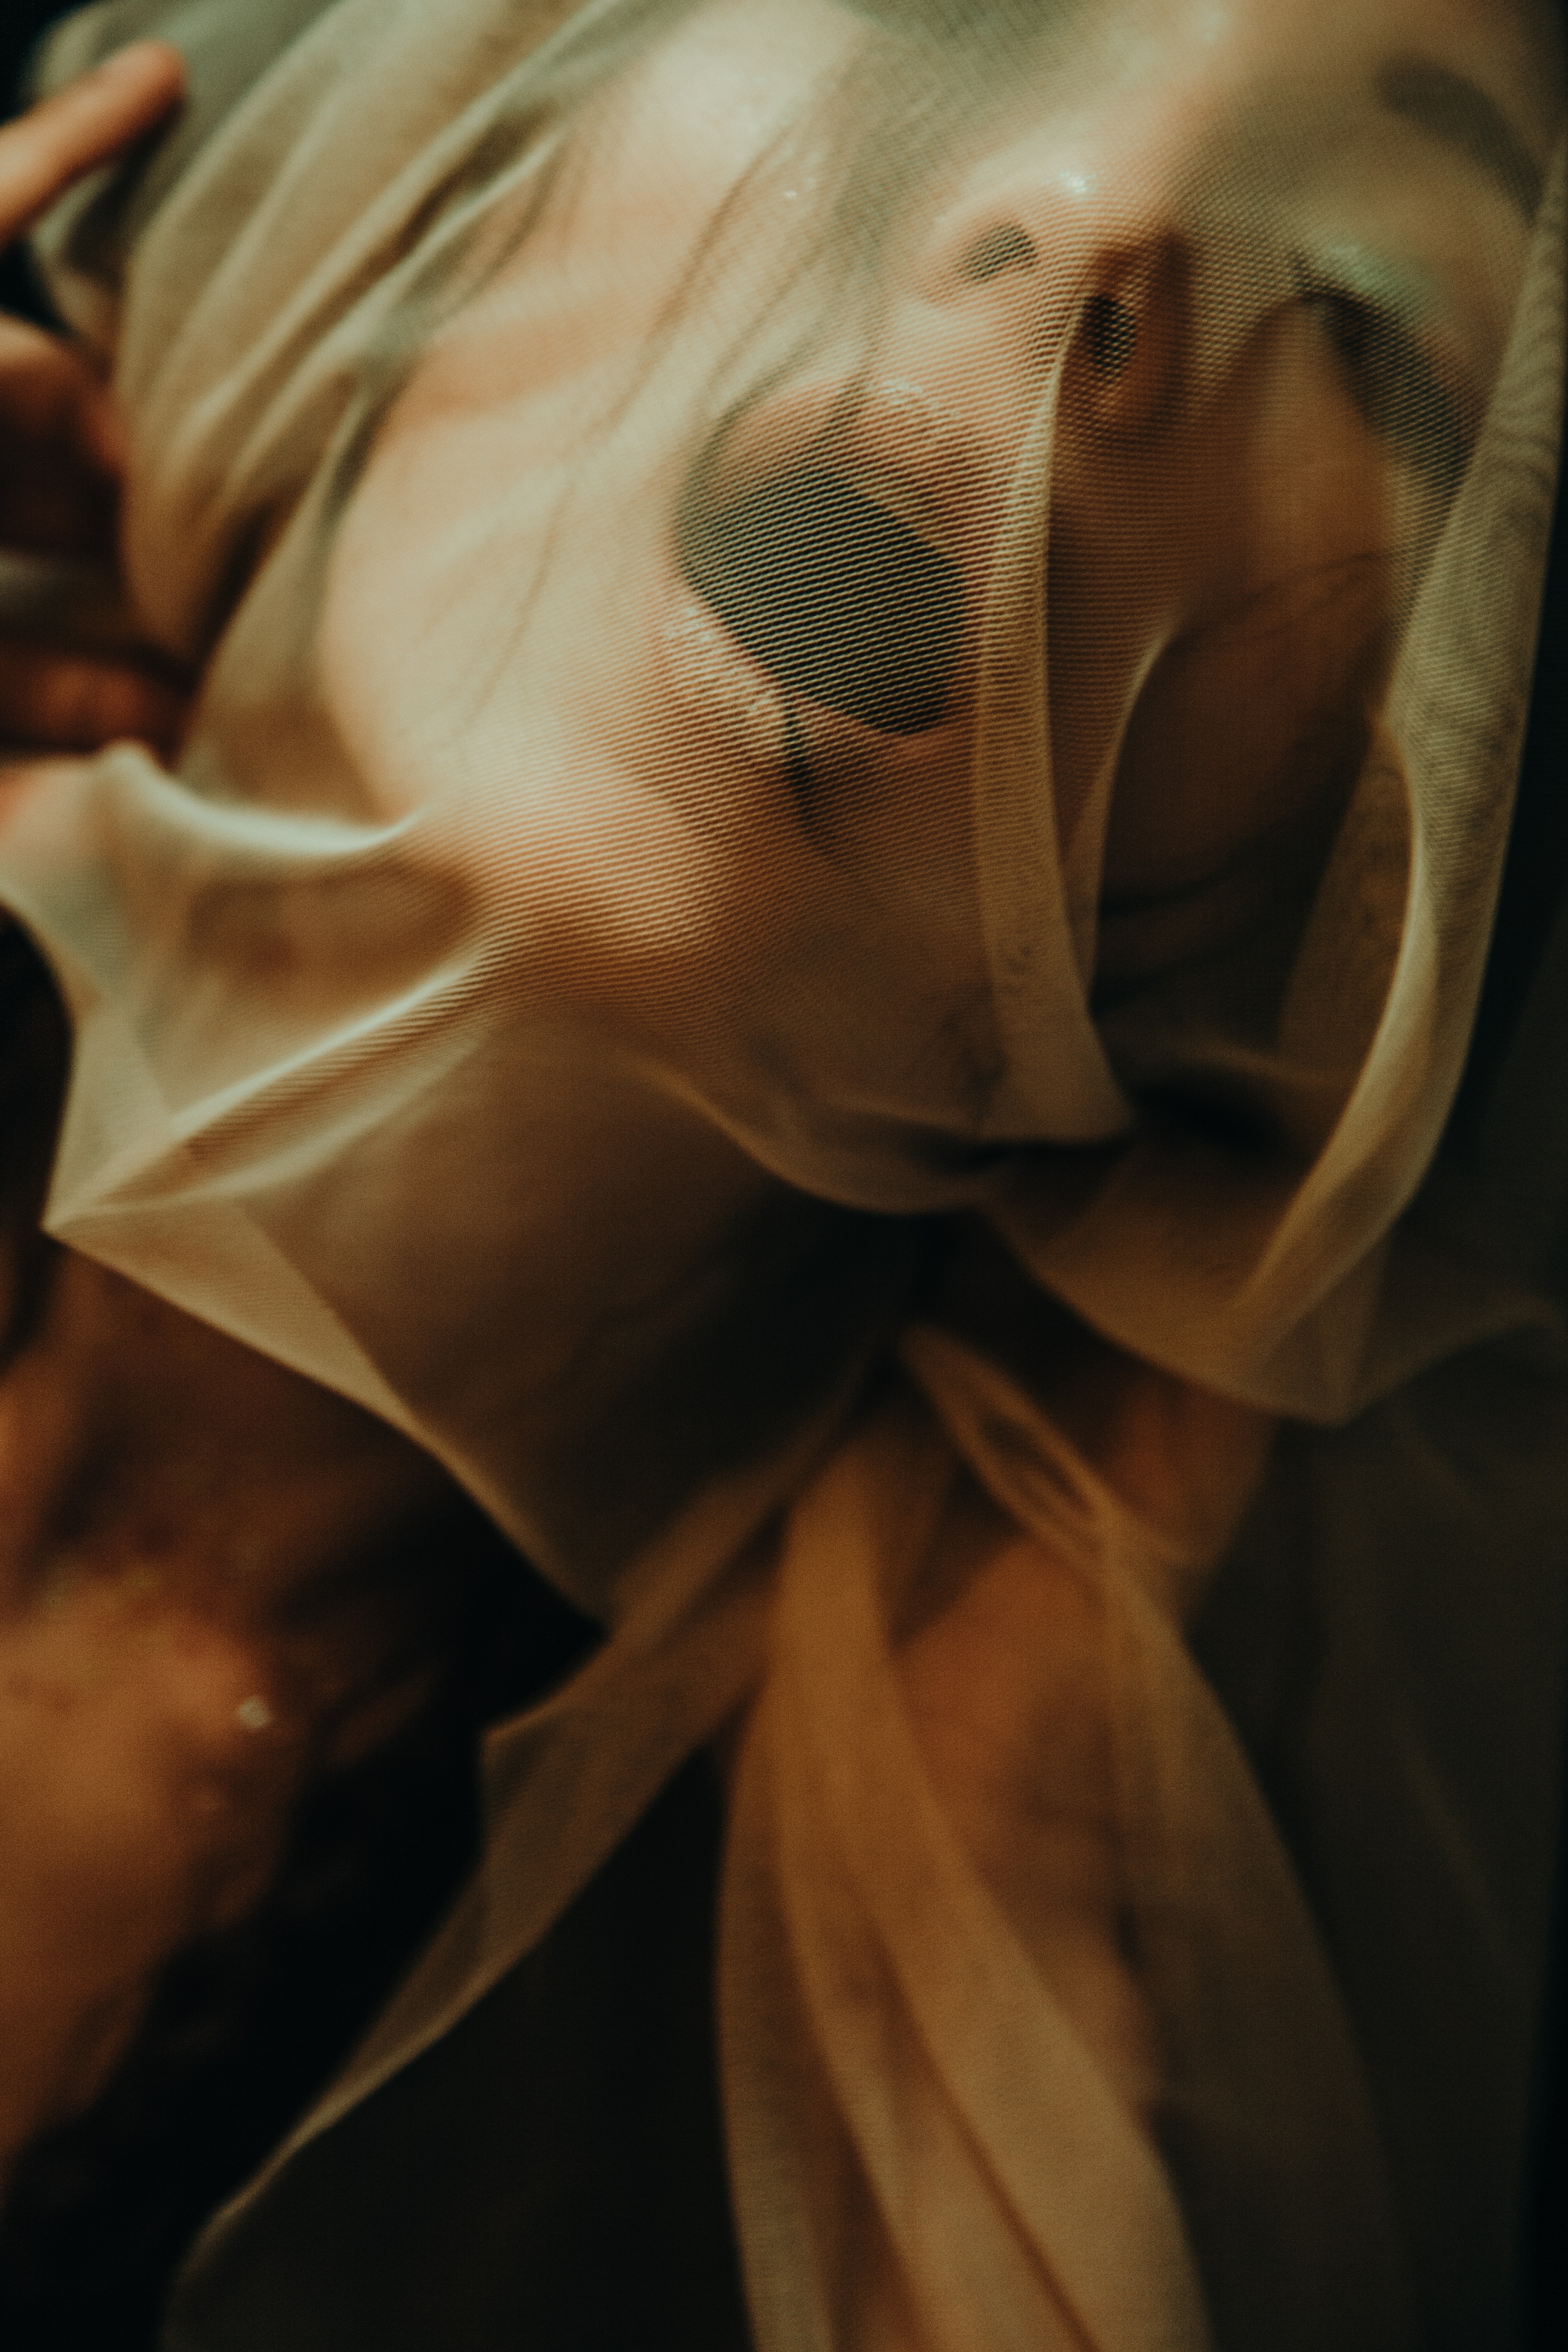
woman, face, beauty, eye, mouth, hand, photography, flesh, art